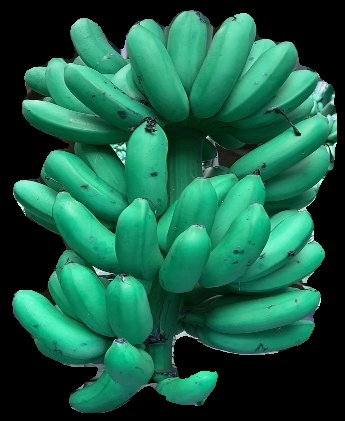
Variety: rasbale
Grade: grade1